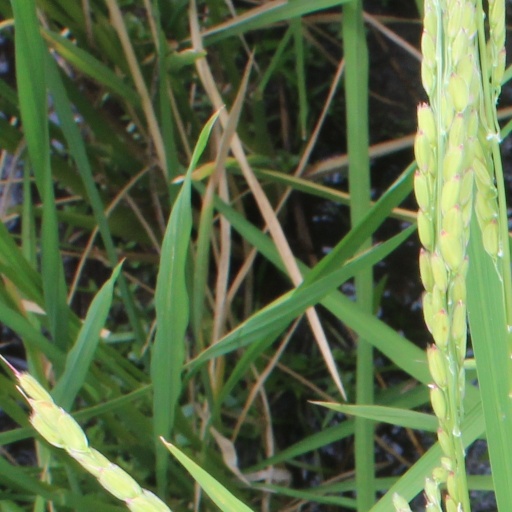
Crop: rice